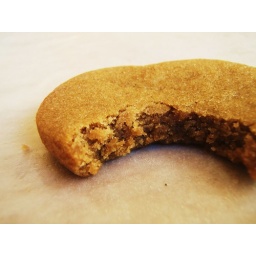
brown sugar cookies (cook's illustrated) in dog biscuit shapes - 37